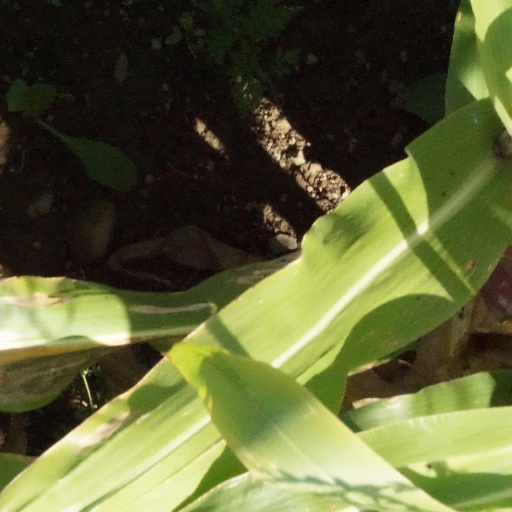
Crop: maize; corn